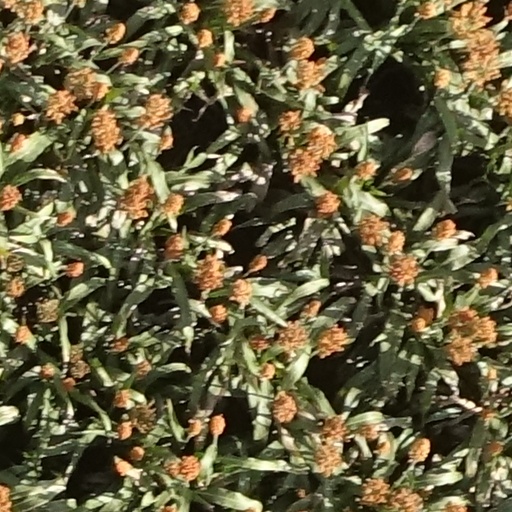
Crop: sorghum